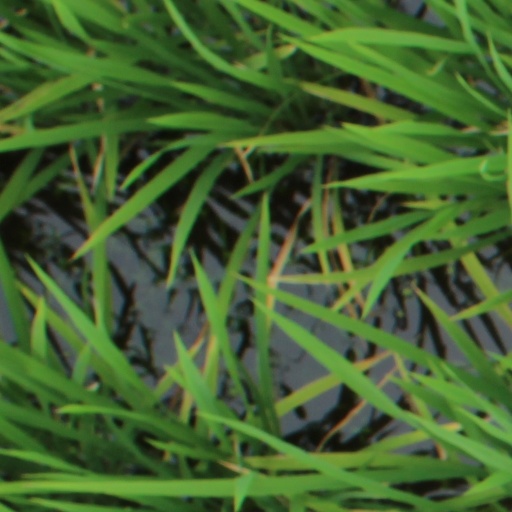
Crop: rice